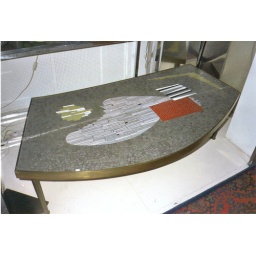
Beautiful mid-century mosaic table at Alfie's antiques market in London